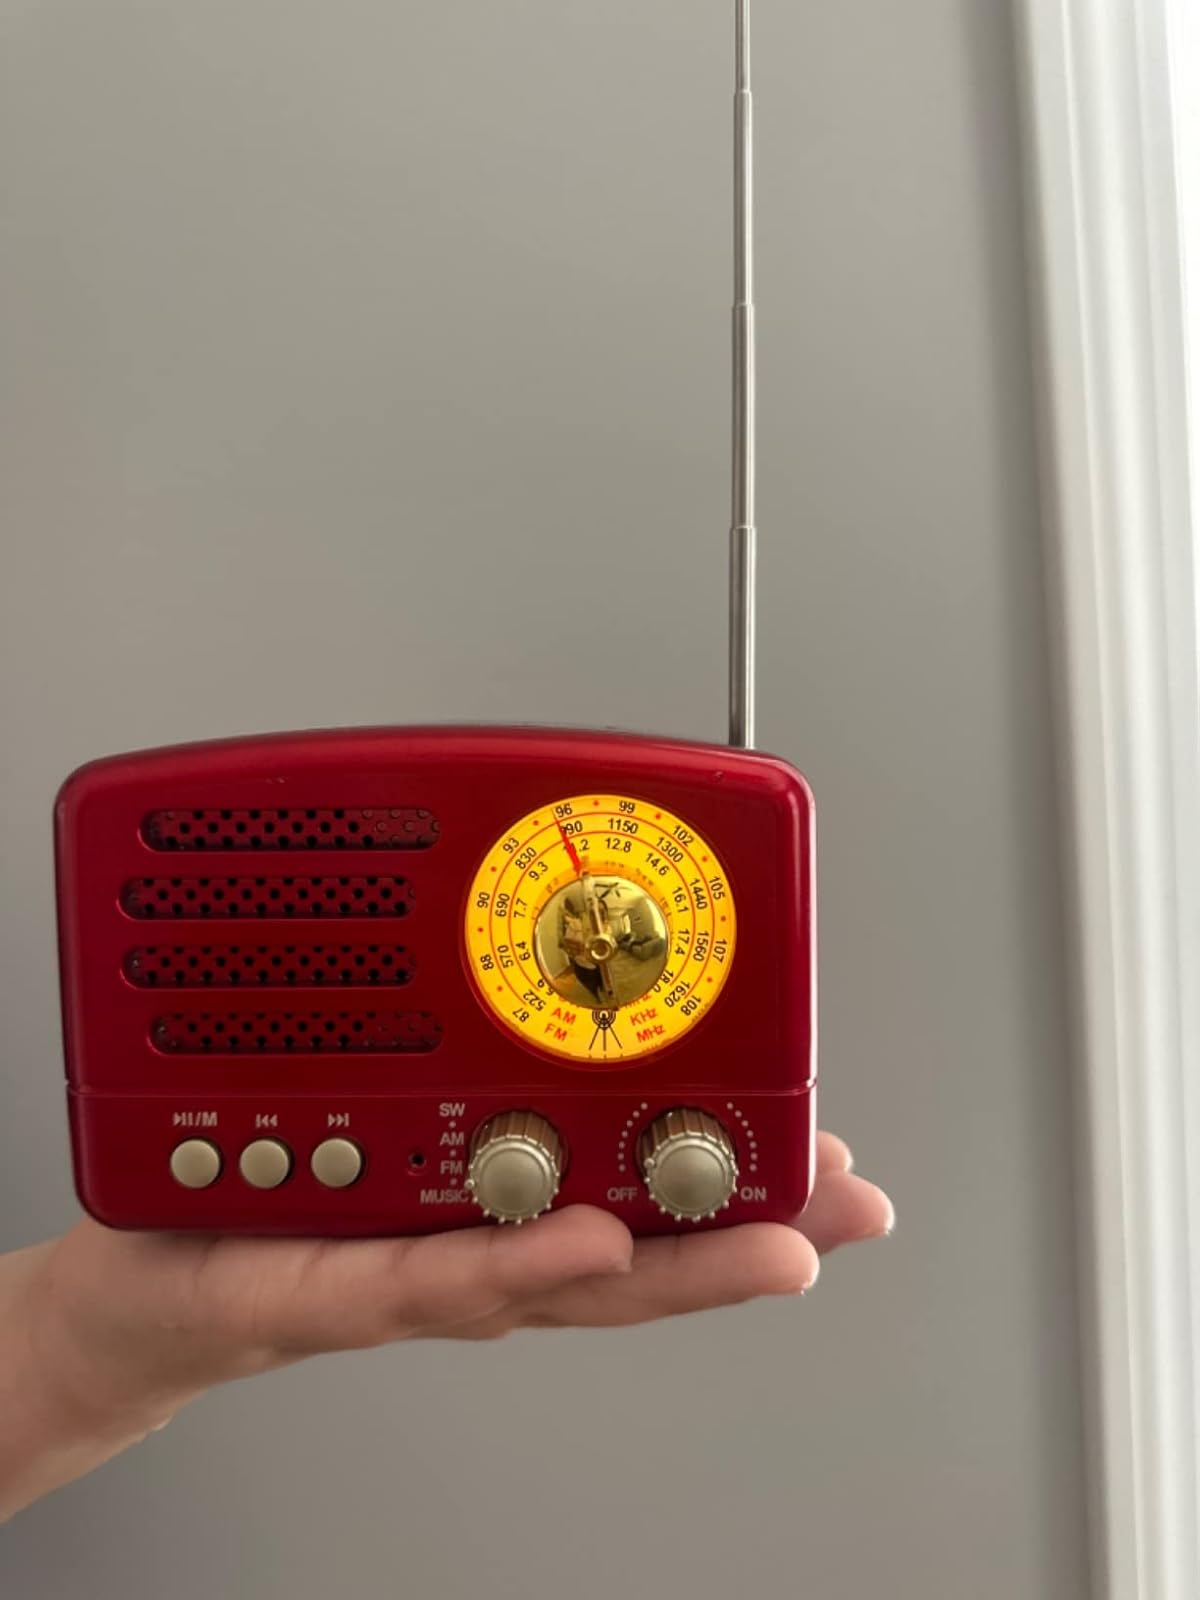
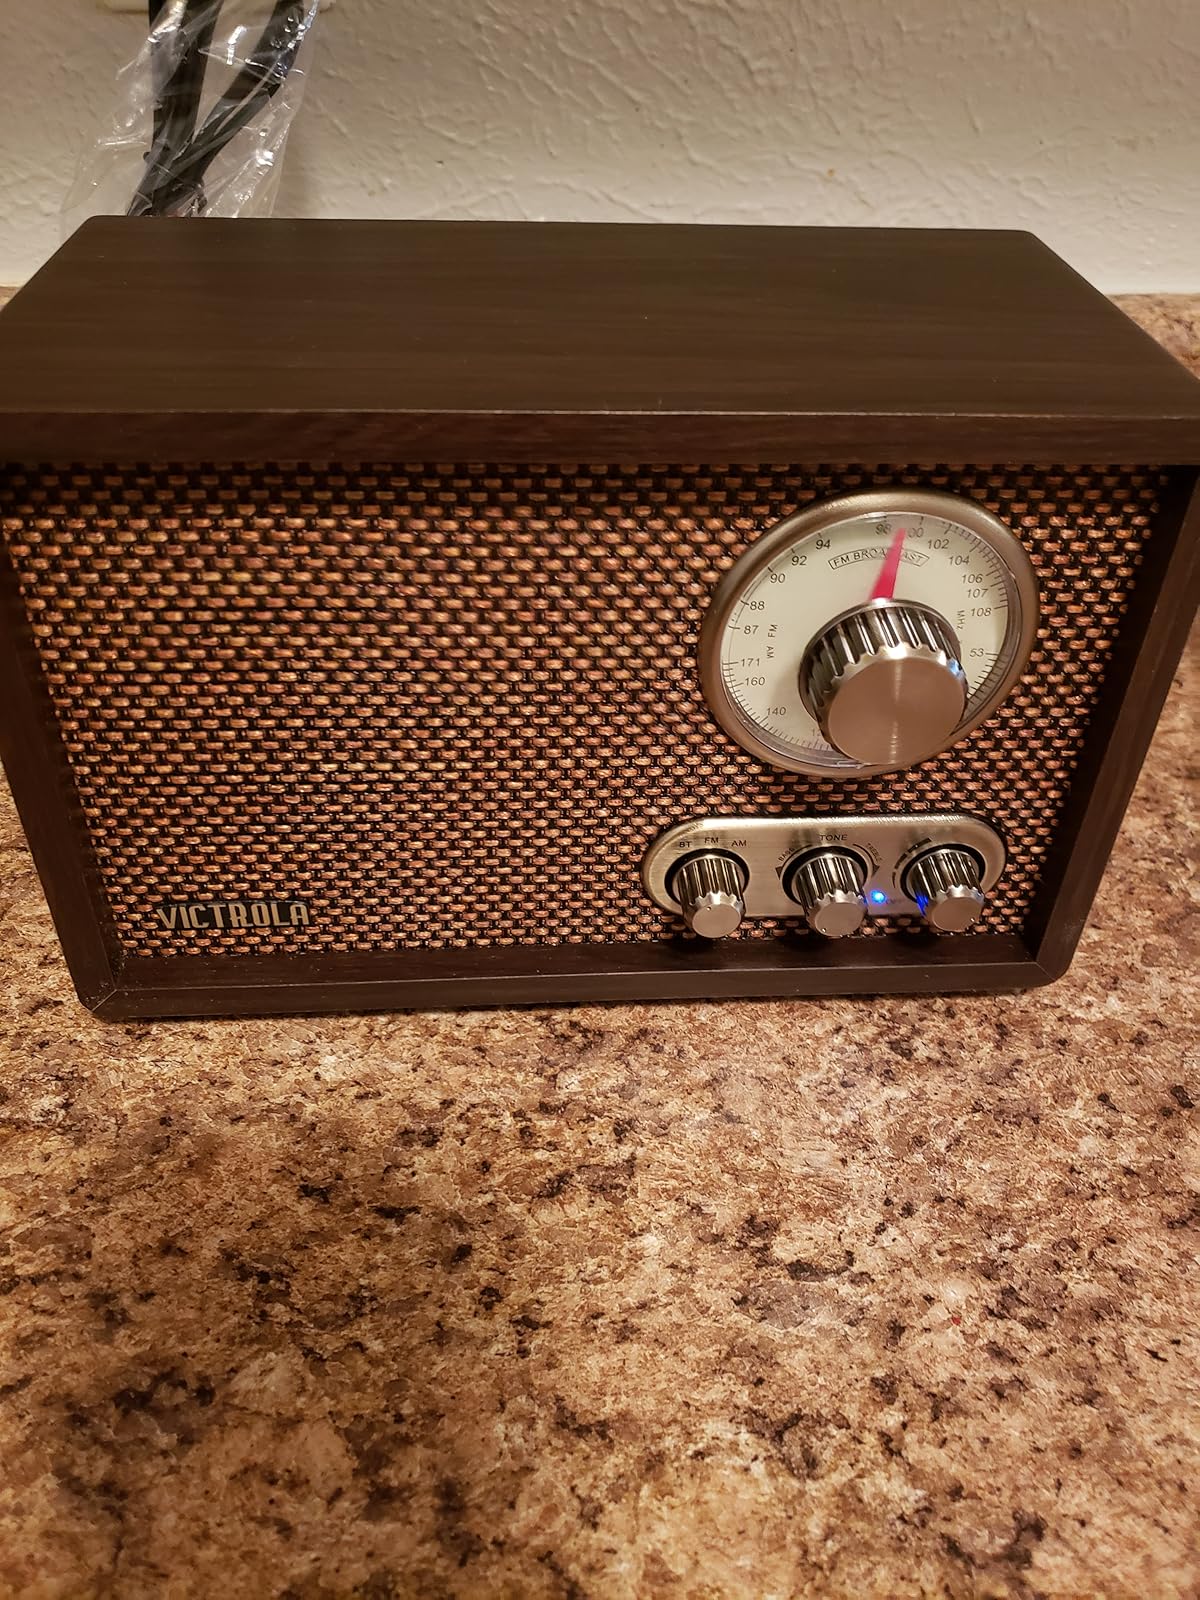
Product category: radio
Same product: no